Terrain cartography

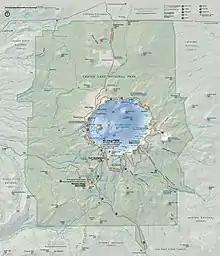
Map of Crater Lake National Park, Oregon, using texture mapping to subtly indicate vegetation cover

It is possible to make the terrain look more realistic by imitating the three-dimensional look of not only the bare land surface, but also the features covering that land surface, such as buildings and plants. Texture mapping or bump mapping is a technique adapted from Computer graphics that adds a layer of shaded texture to the shaded surface relief that imitates the look of the local land cover. This texture can be generated in several ways: